Ganso Saiyūki: Super Monkey Daibōken

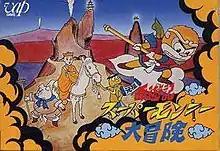
Cover art

is an action video game for the Family Computer which was released exclusively in Japan on November 21, 1986. The game is based on the novel "Journey to the West".